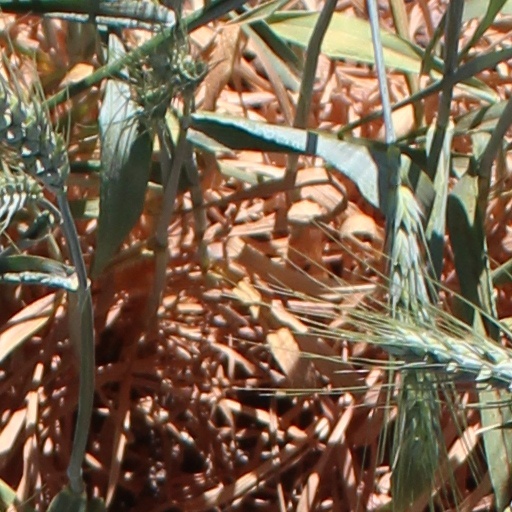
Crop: wheat